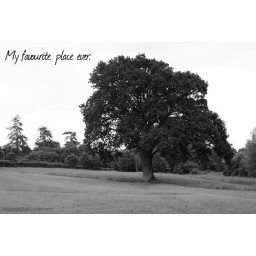
This is a tree in a field by my house. I love to go there and just sit under the tree